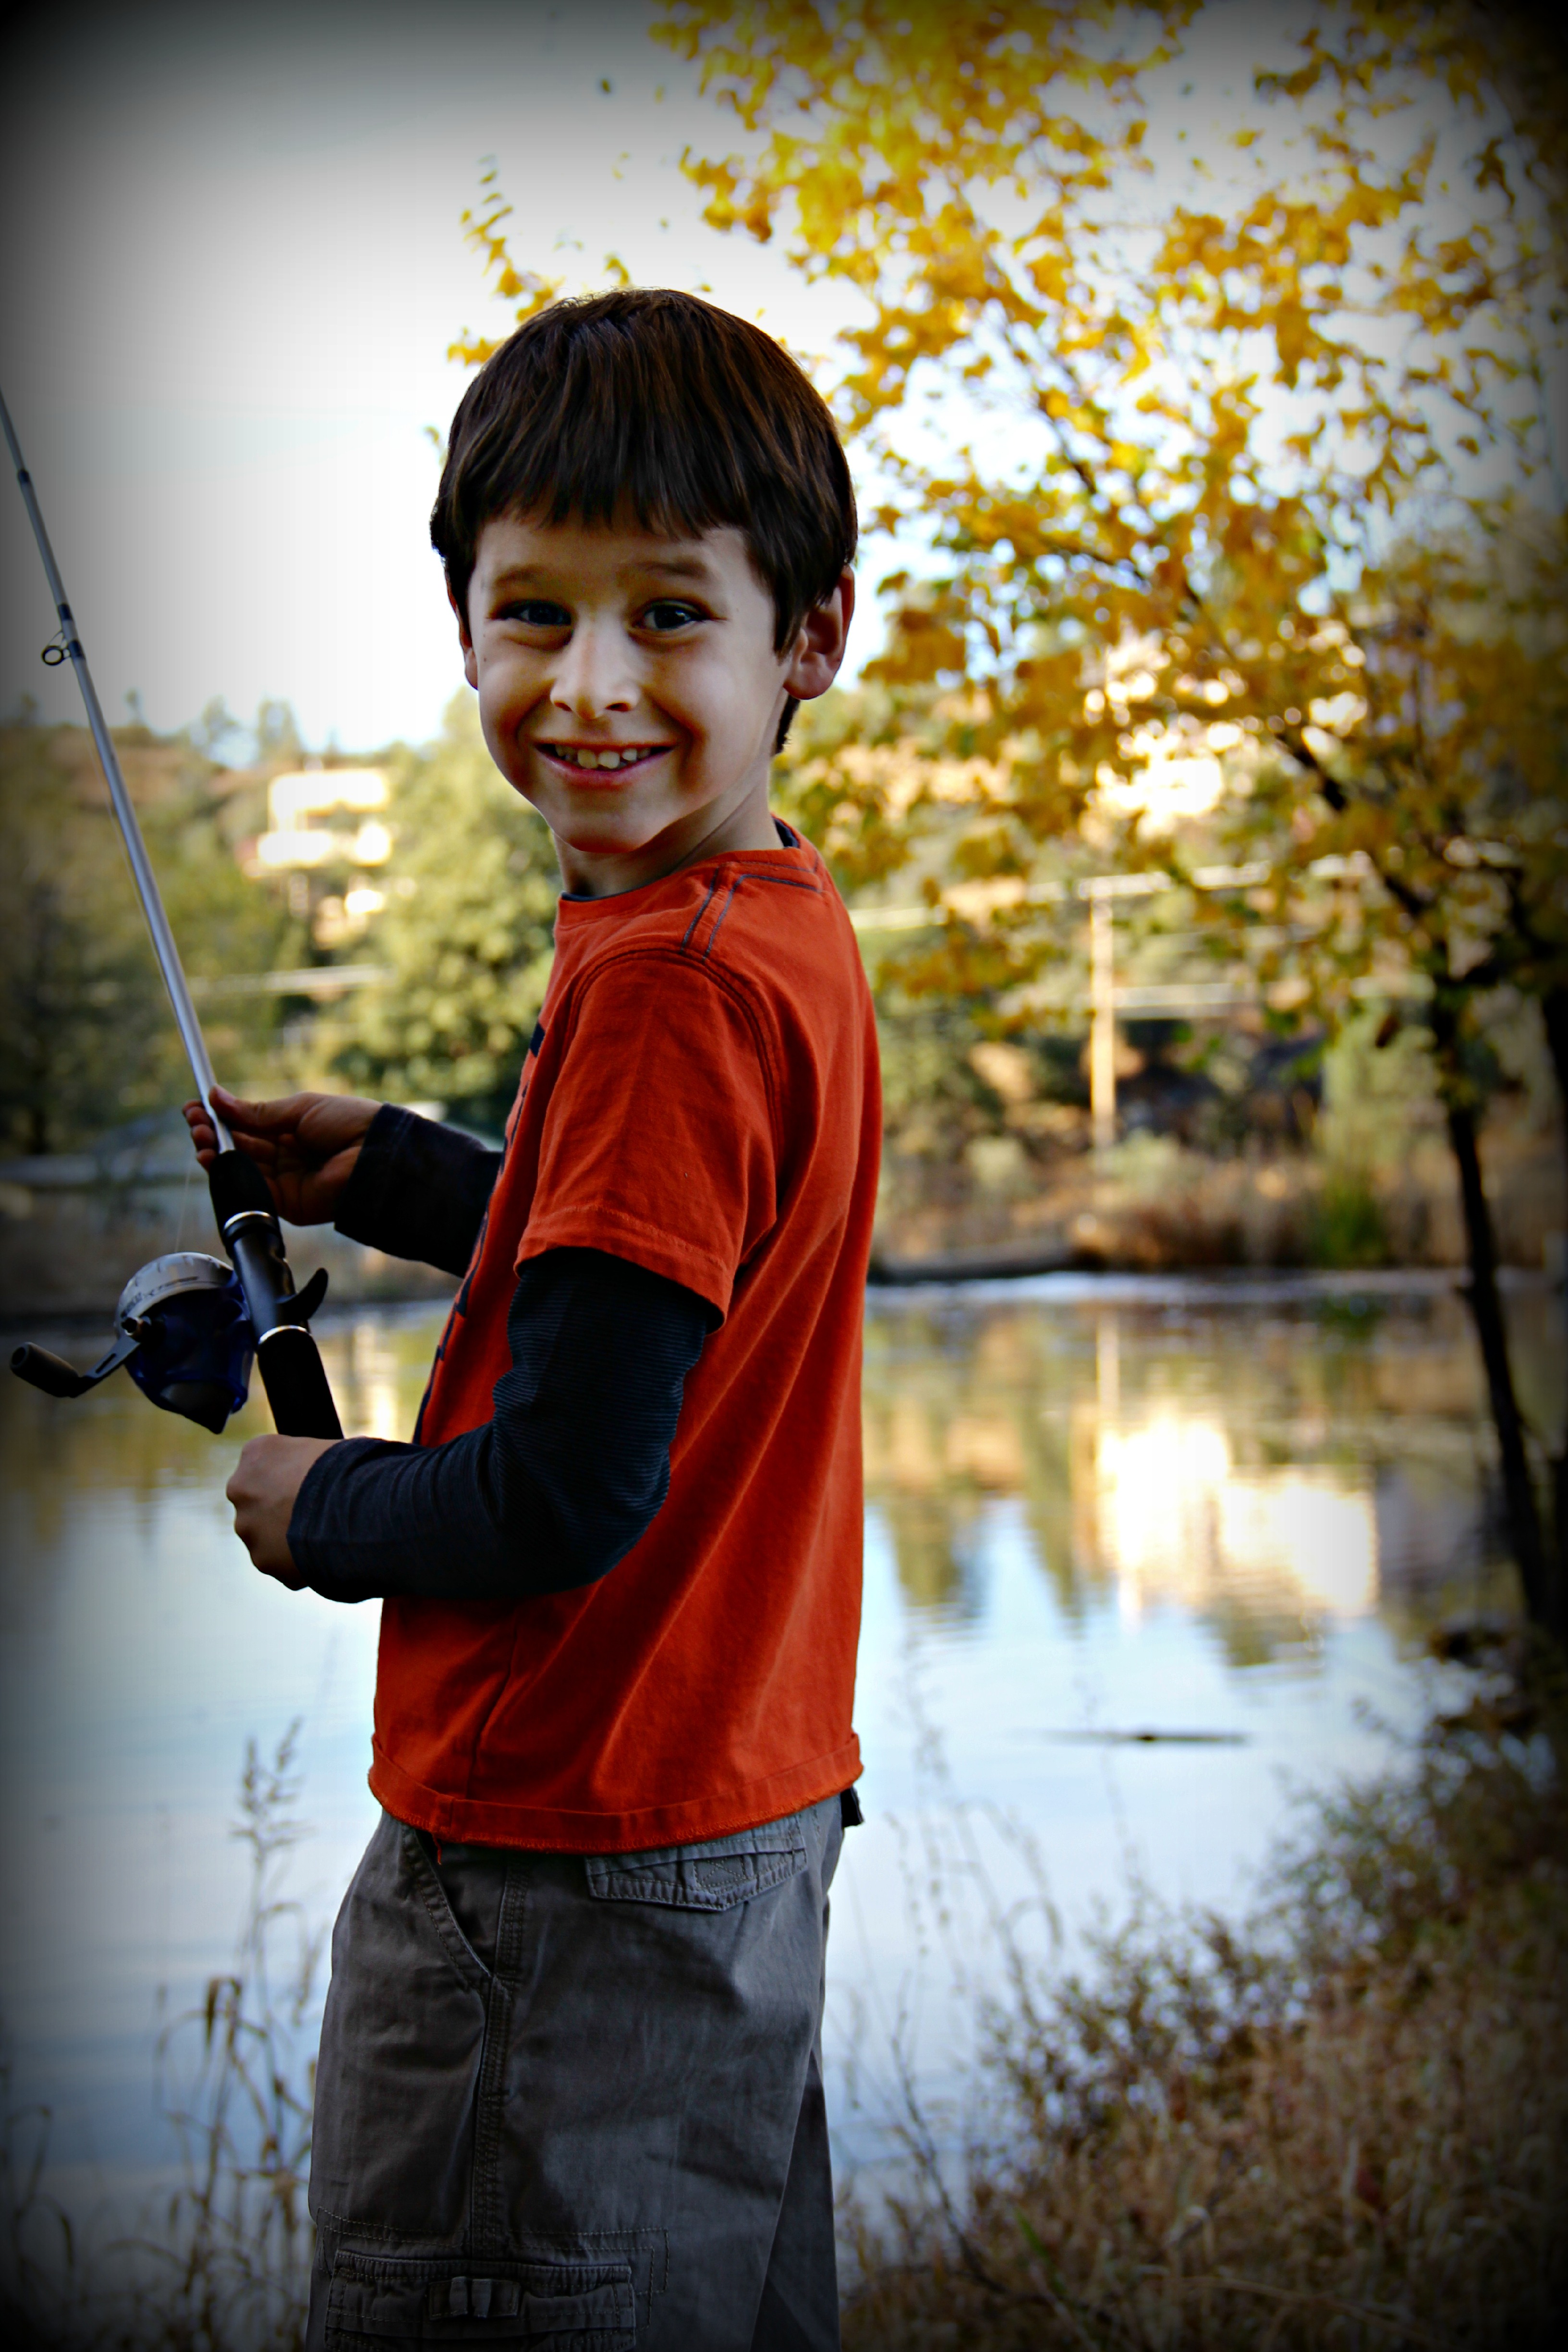
nature, person, girl, shore, boy, summer, male, recreation, portrait, spring, red, fishing, color, autumn, child, clothing, childhood, season, smiling, activity, son, posing, happy, rod, proud